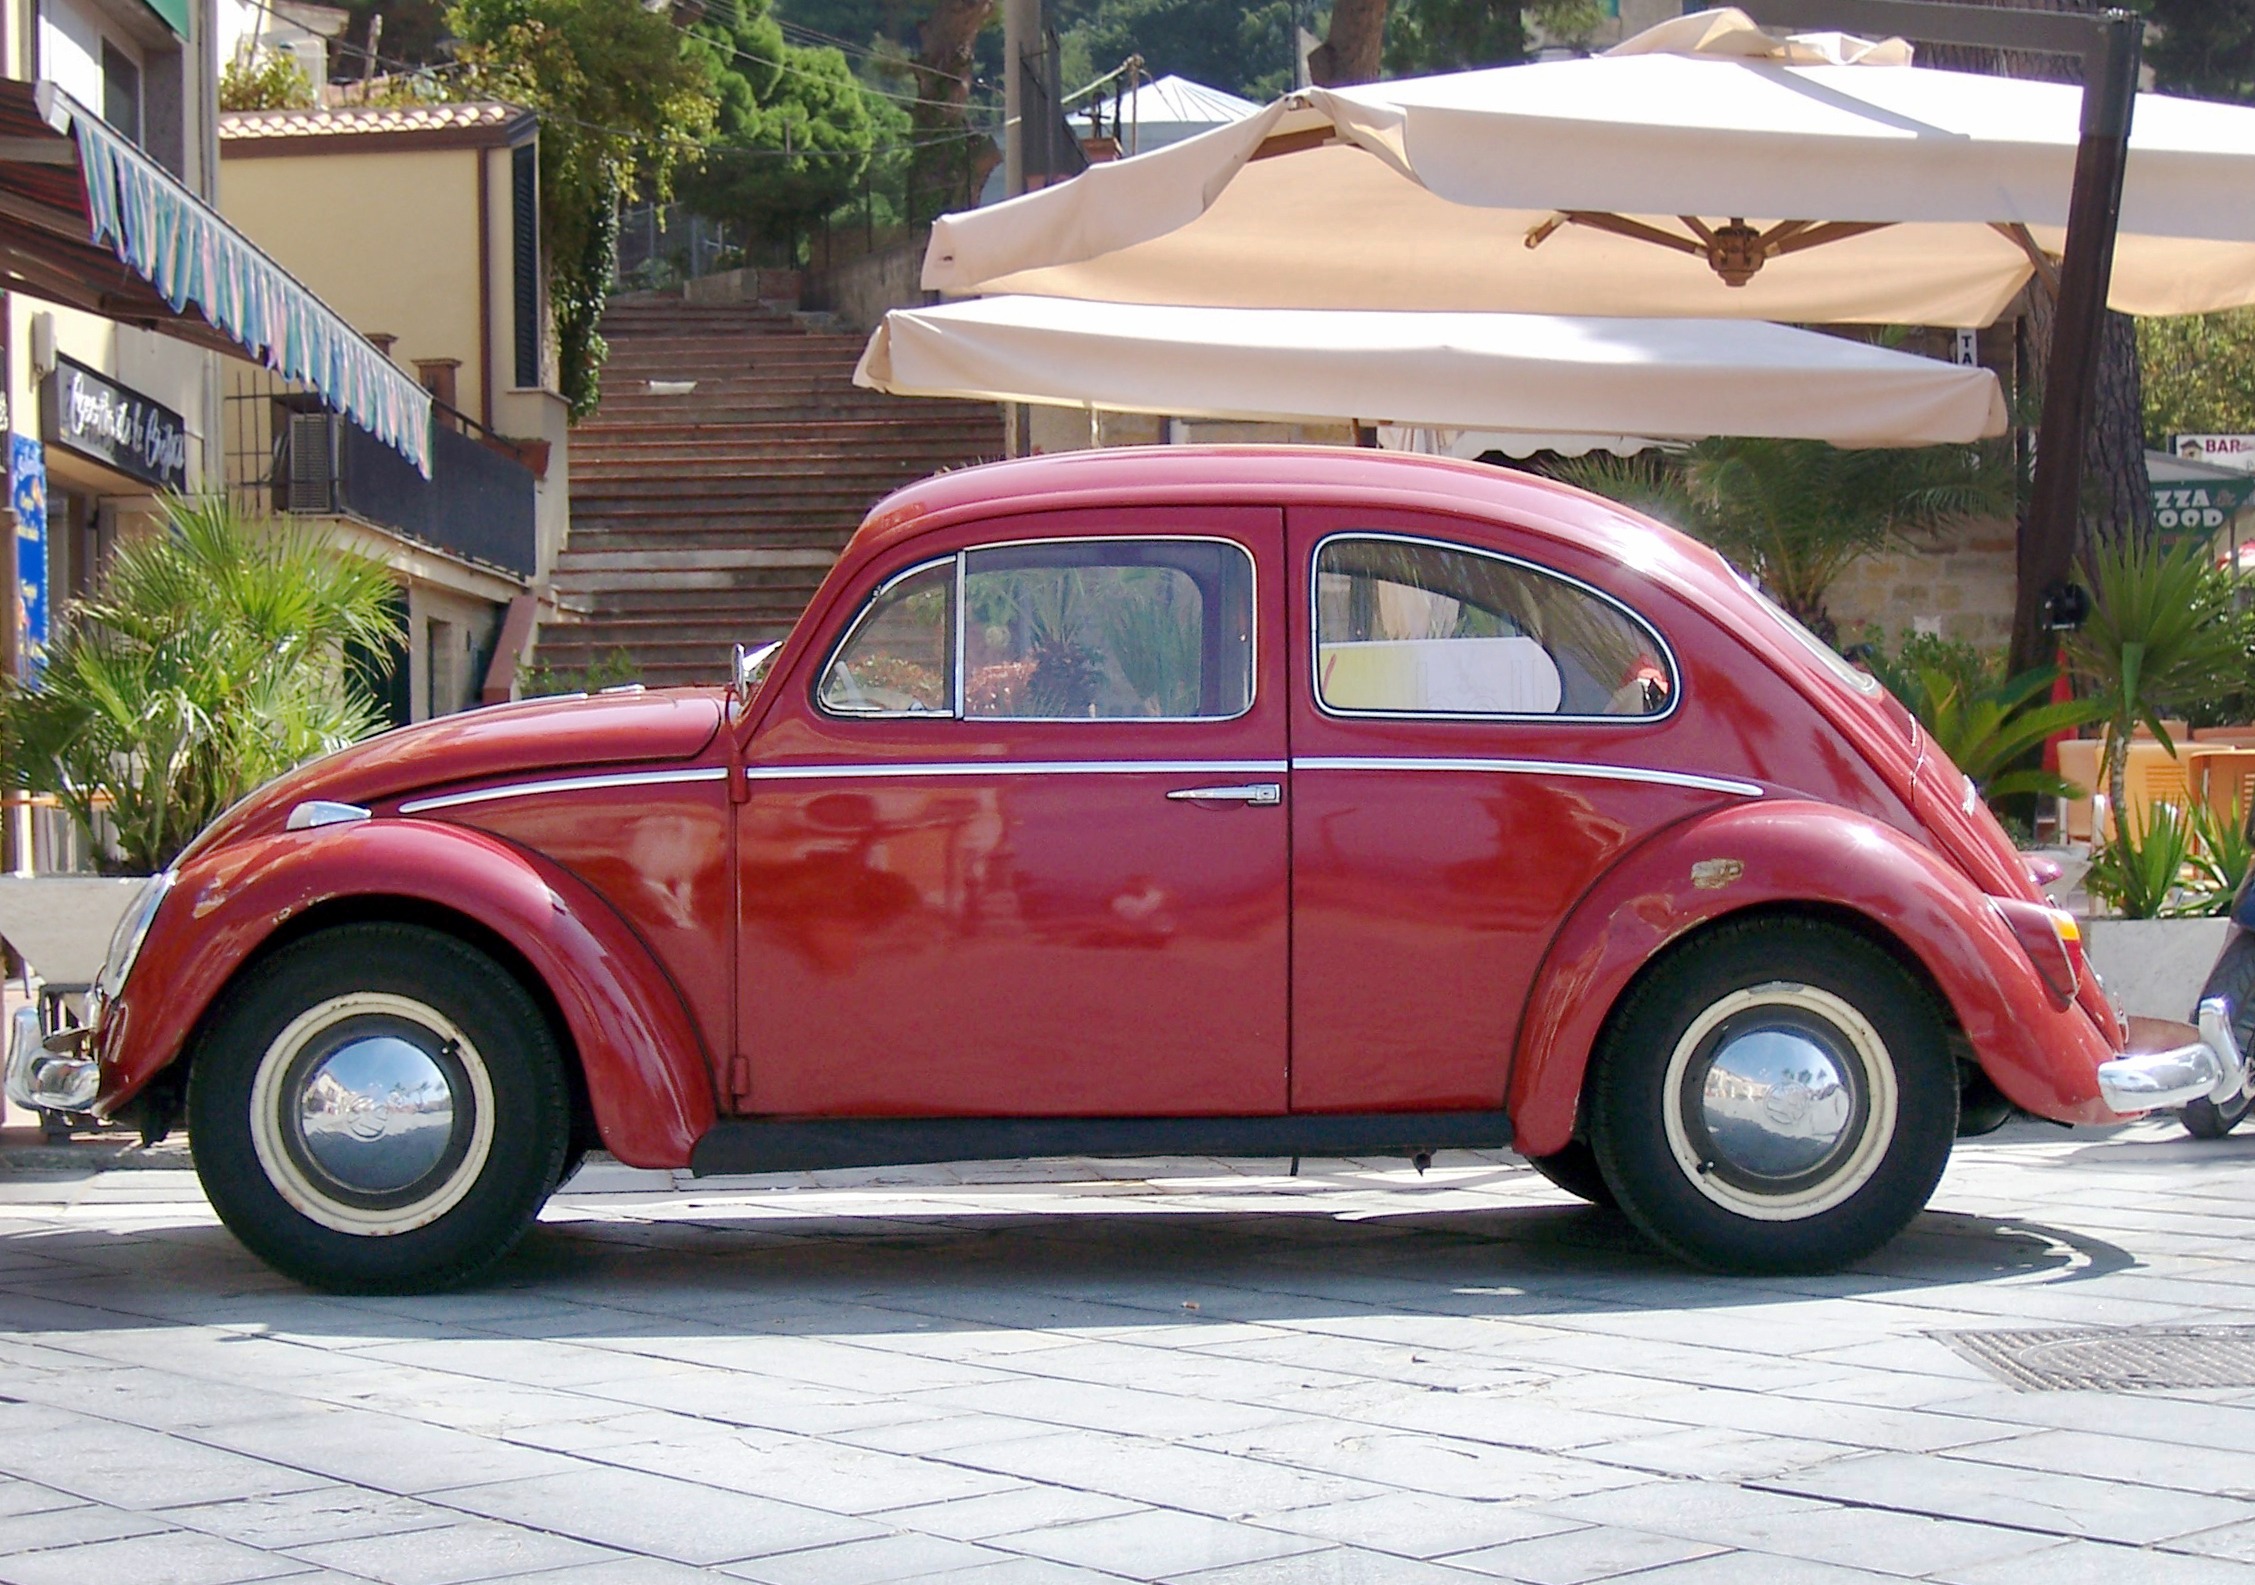
car, wheel, vw, volkswagen, summer, red, vehicle, auto, motor vehicle, vintage car, vw beetle, oldtimer, classic, antique car, city car, land vehicle, volkswagen beetle, automobile make, automotive exterior, compact car, automotive design, subcompact car, volkswagen new beetle